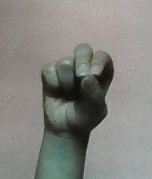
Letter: gaaf